1897 in Italy

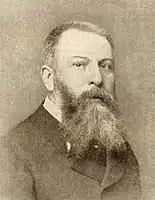
Prime Minister Antonio di Rudinì

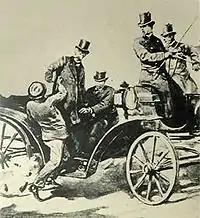
King Umberto I attacked by the anarchist Pietro Acciarito

In 1897 the wheat harvest in Italy was substantially lower than the years before; it fell from on average 3.5 million tons in 1891–95 to 2.4 million tons that year. Increasing wheat prices caused social unrest.